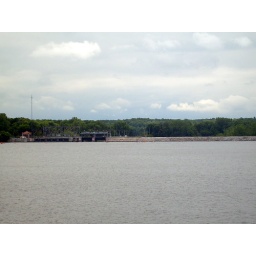
This is the lake side of the Oakdale Dam. The Tippecanoe river is down below the other side of the dam.